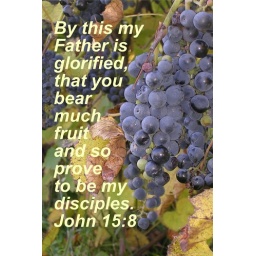
My very own home grown grapes in my backyard in eastern ND~  They make the BEST jelly!